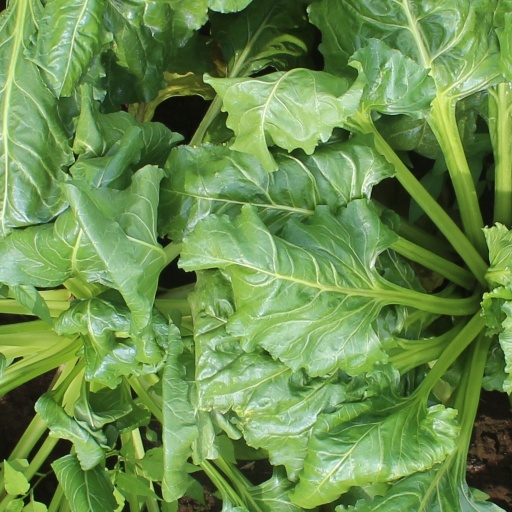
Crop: sugar beet